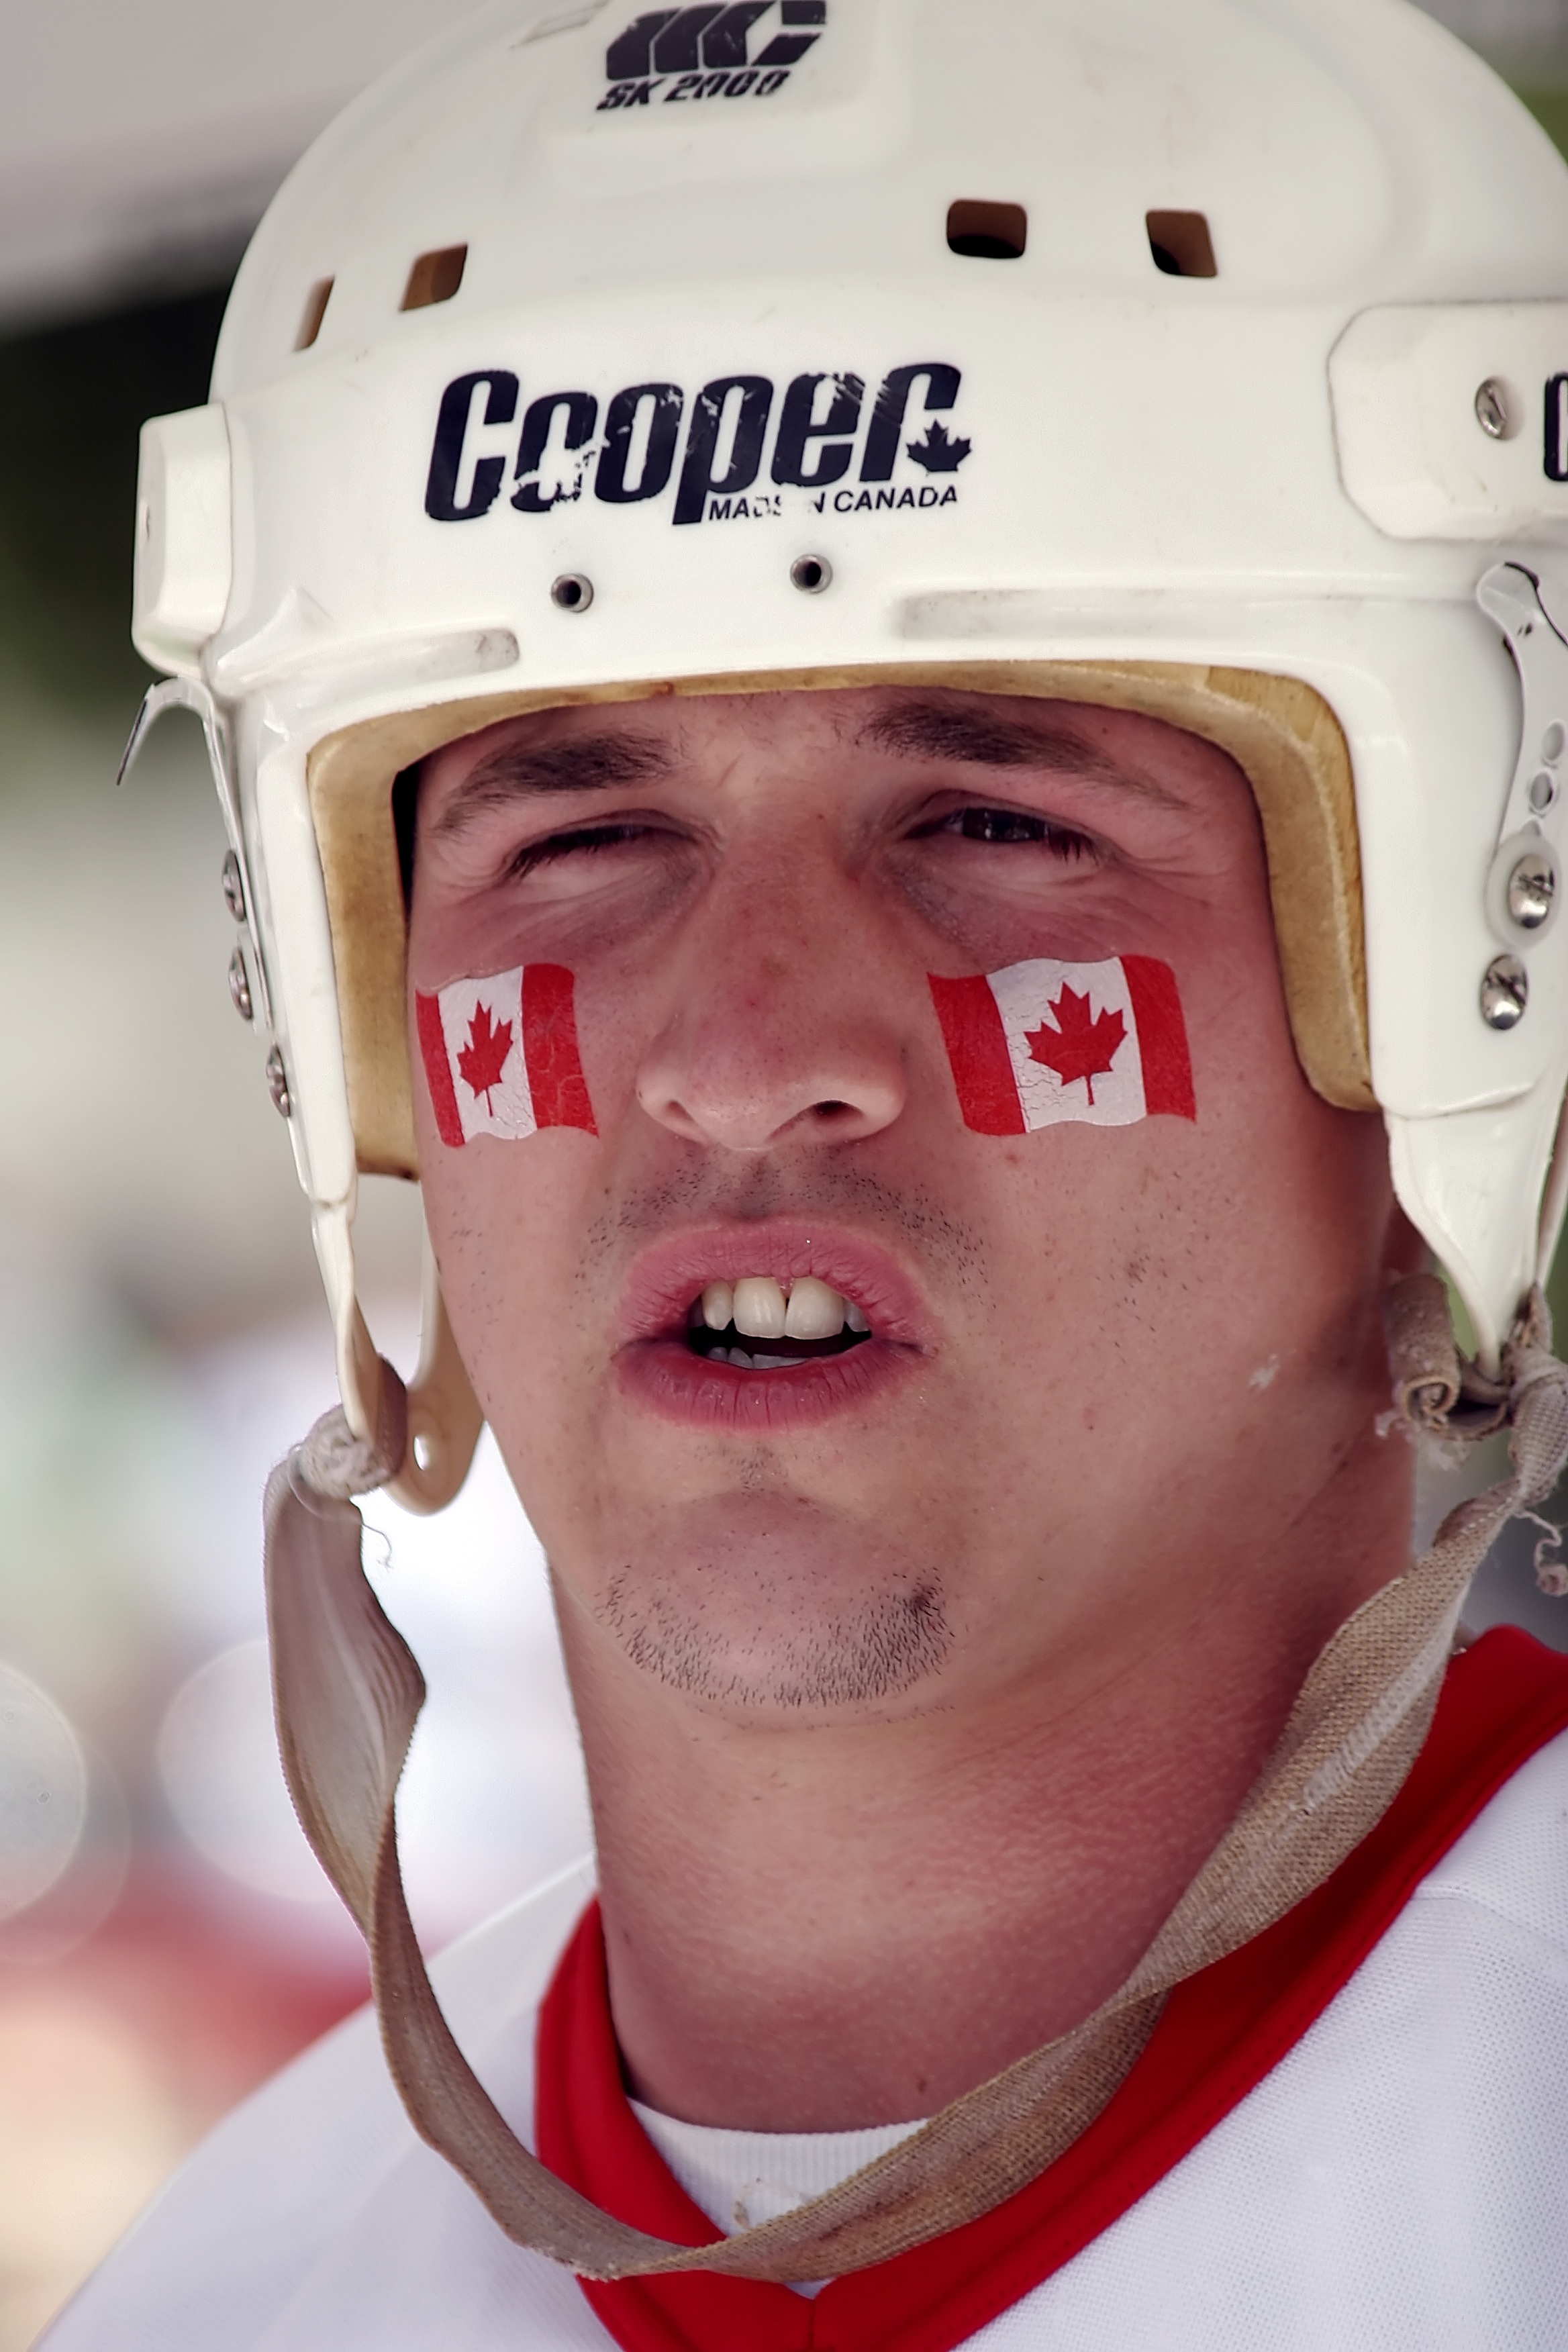
white, leaf, country, summer, celebration, red, holiday, clothing, headgear, maple, celebrate, sports equipment, face paint, national, helmet, head, canadian, remembrance, patriotic, canadian flag, face mask, football helmet, canada day, personal protective equipment, football equipment and supplies, protective equipment in gridiron football, hockey protective equipment, goaltender mask, protective gear in sports